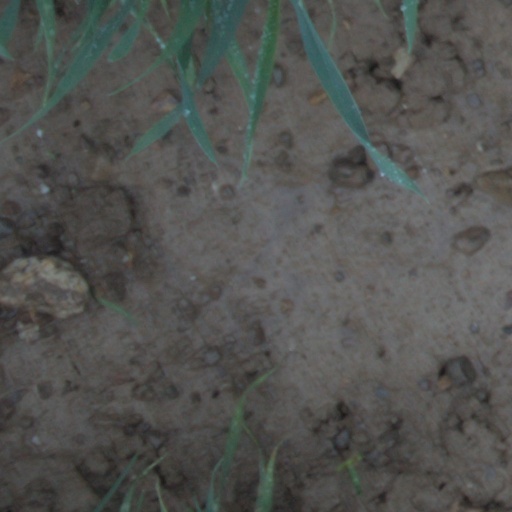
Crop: wheat